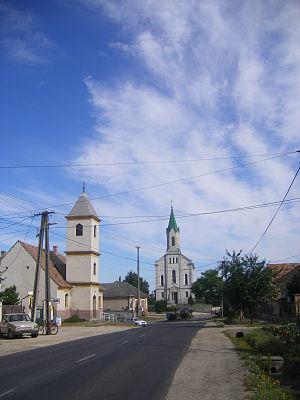
Nagygyimót est un village et une commune du comitat de Veszprém en Hongrie.